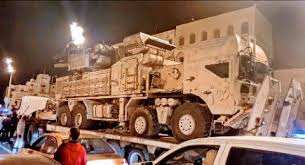
Label: Pantsir-S1